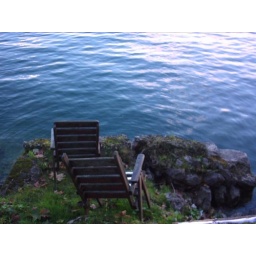
2 chairs near the water in traunkirchen